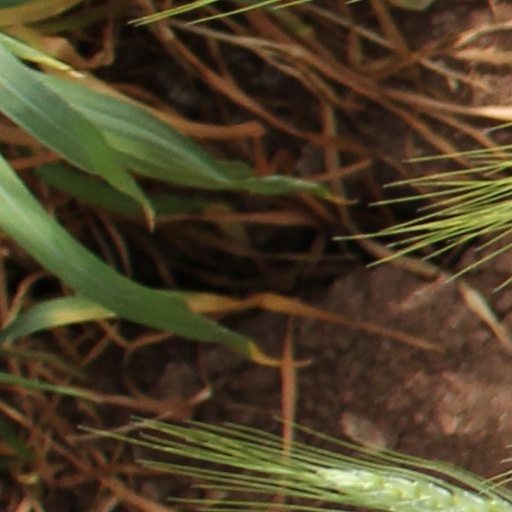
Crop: wheat